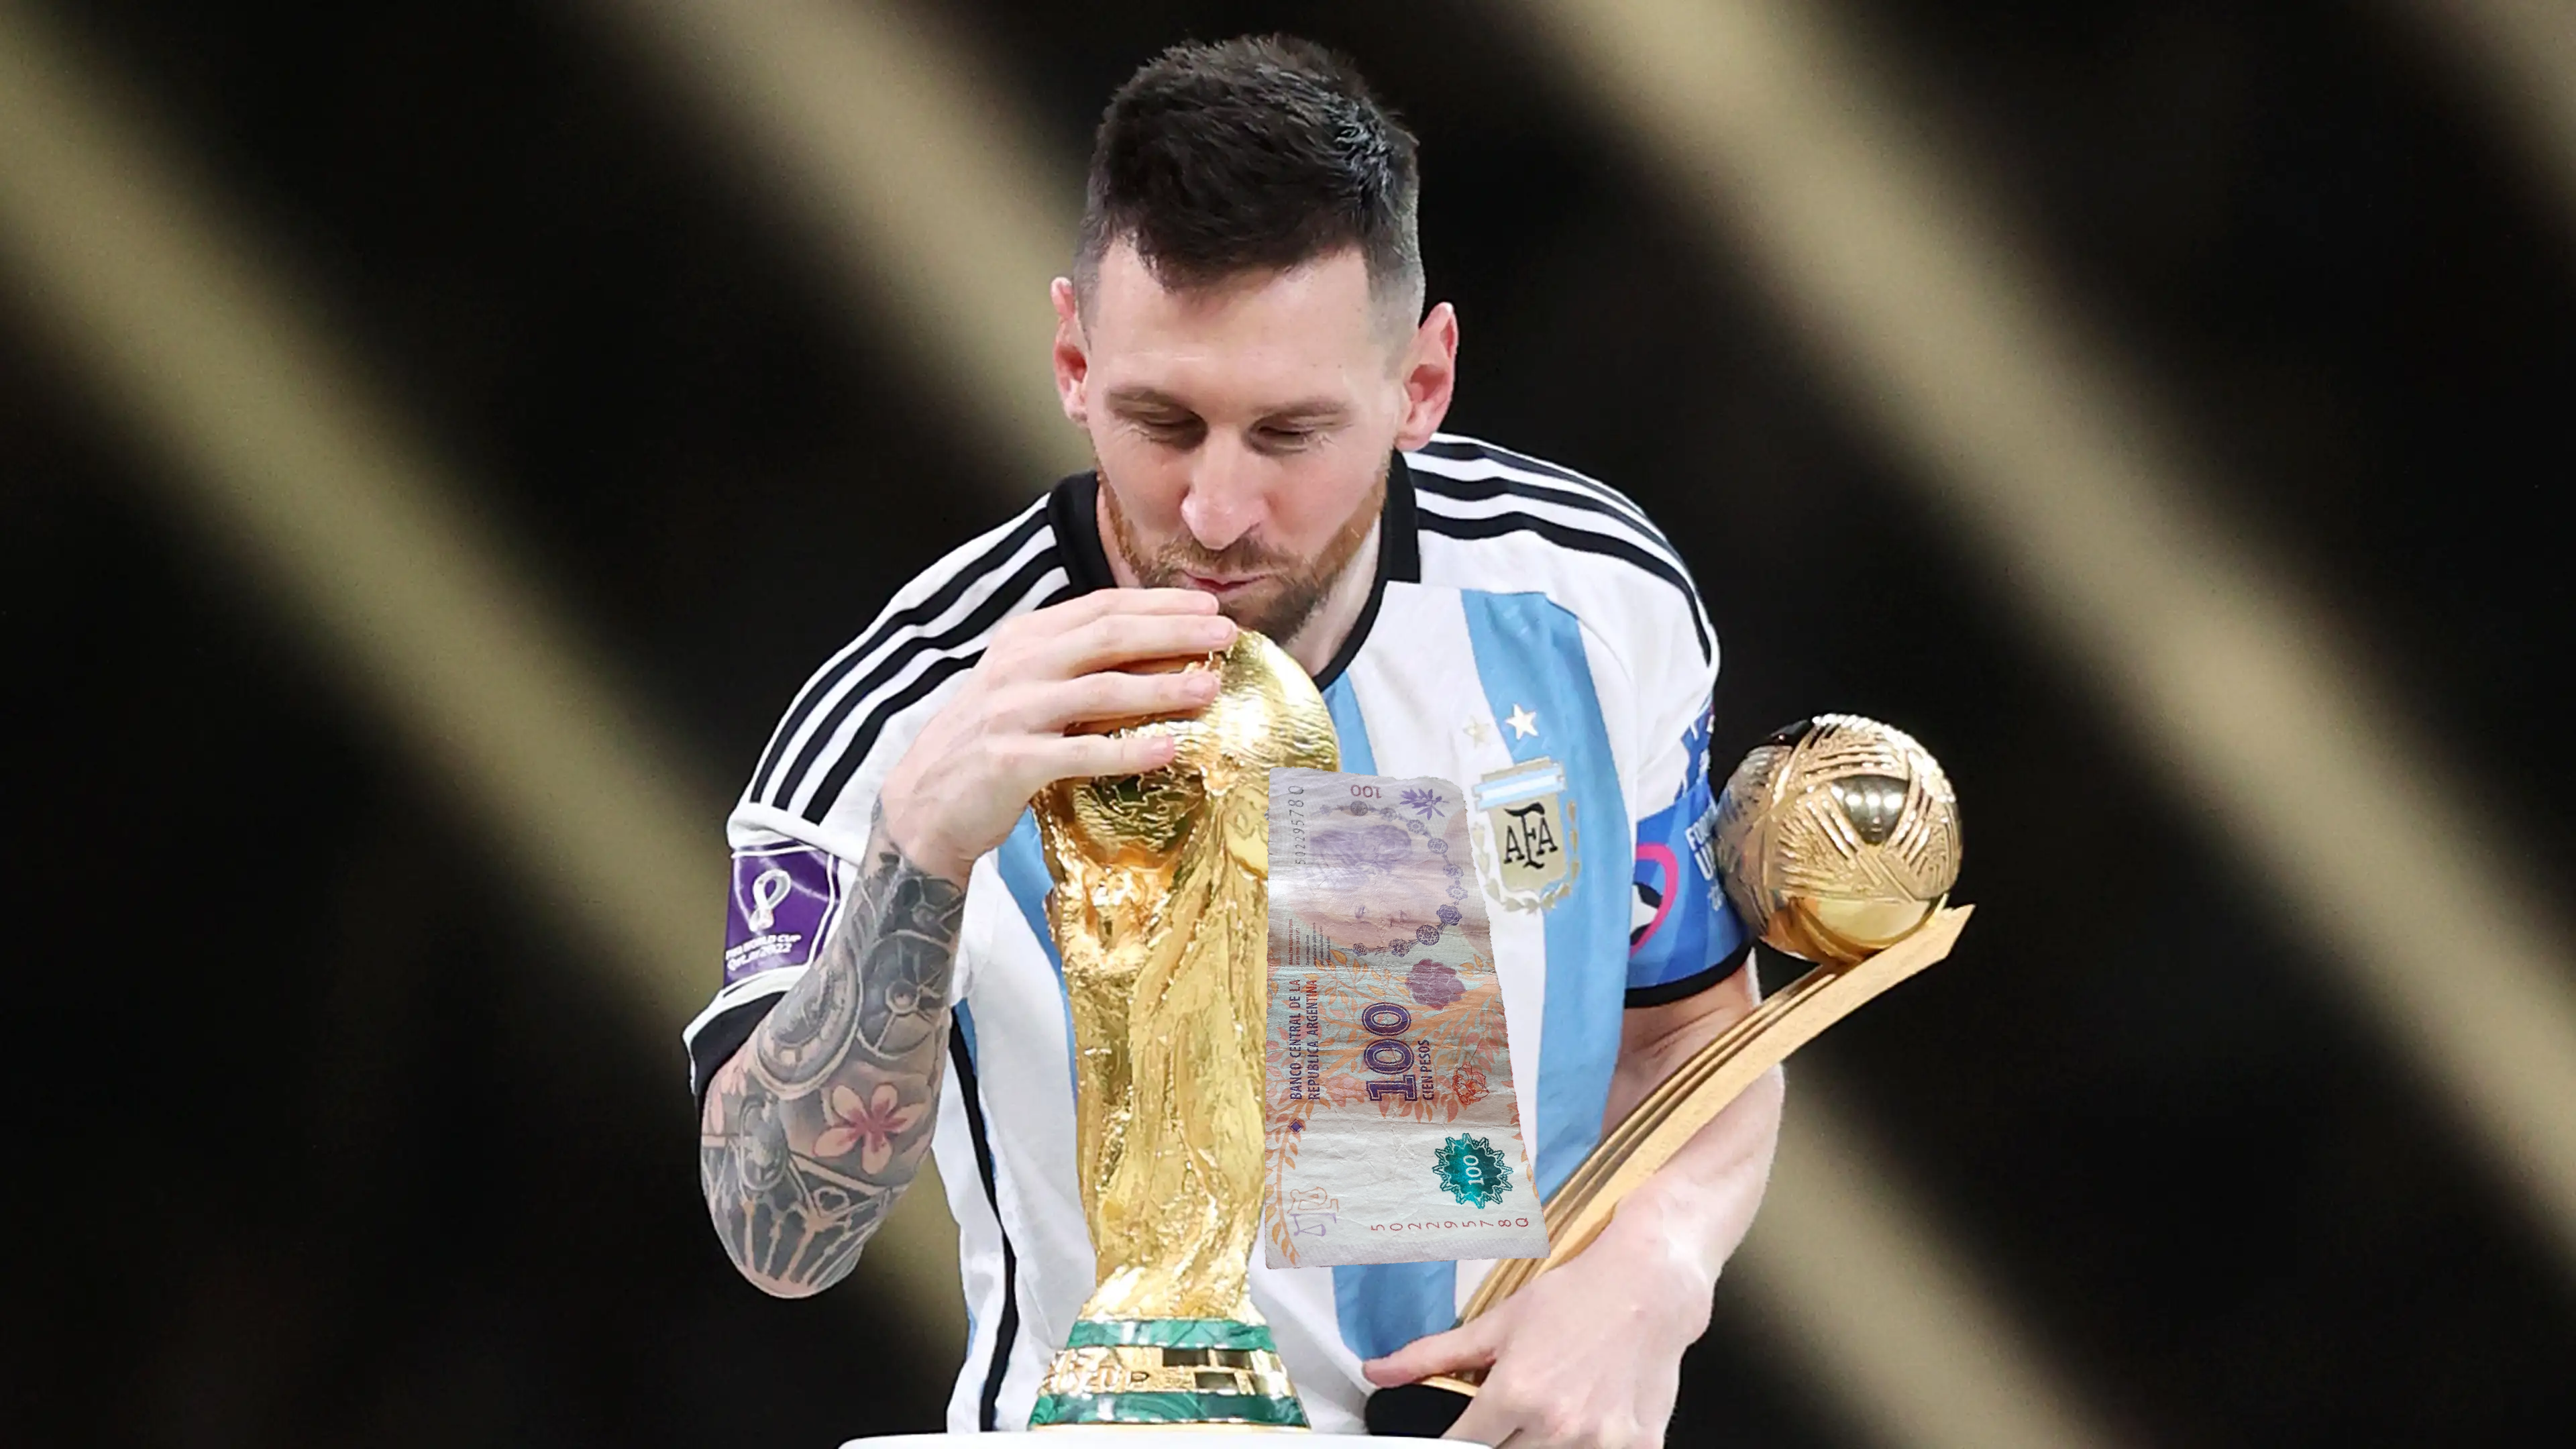
Denominación: 100